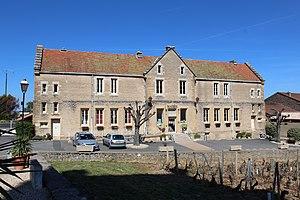
Vue sur la mairie de Fuissé
Fuissé est une commune française située dans le département de Saône-et-Loire en région Bourgogne-Franche-Comté.